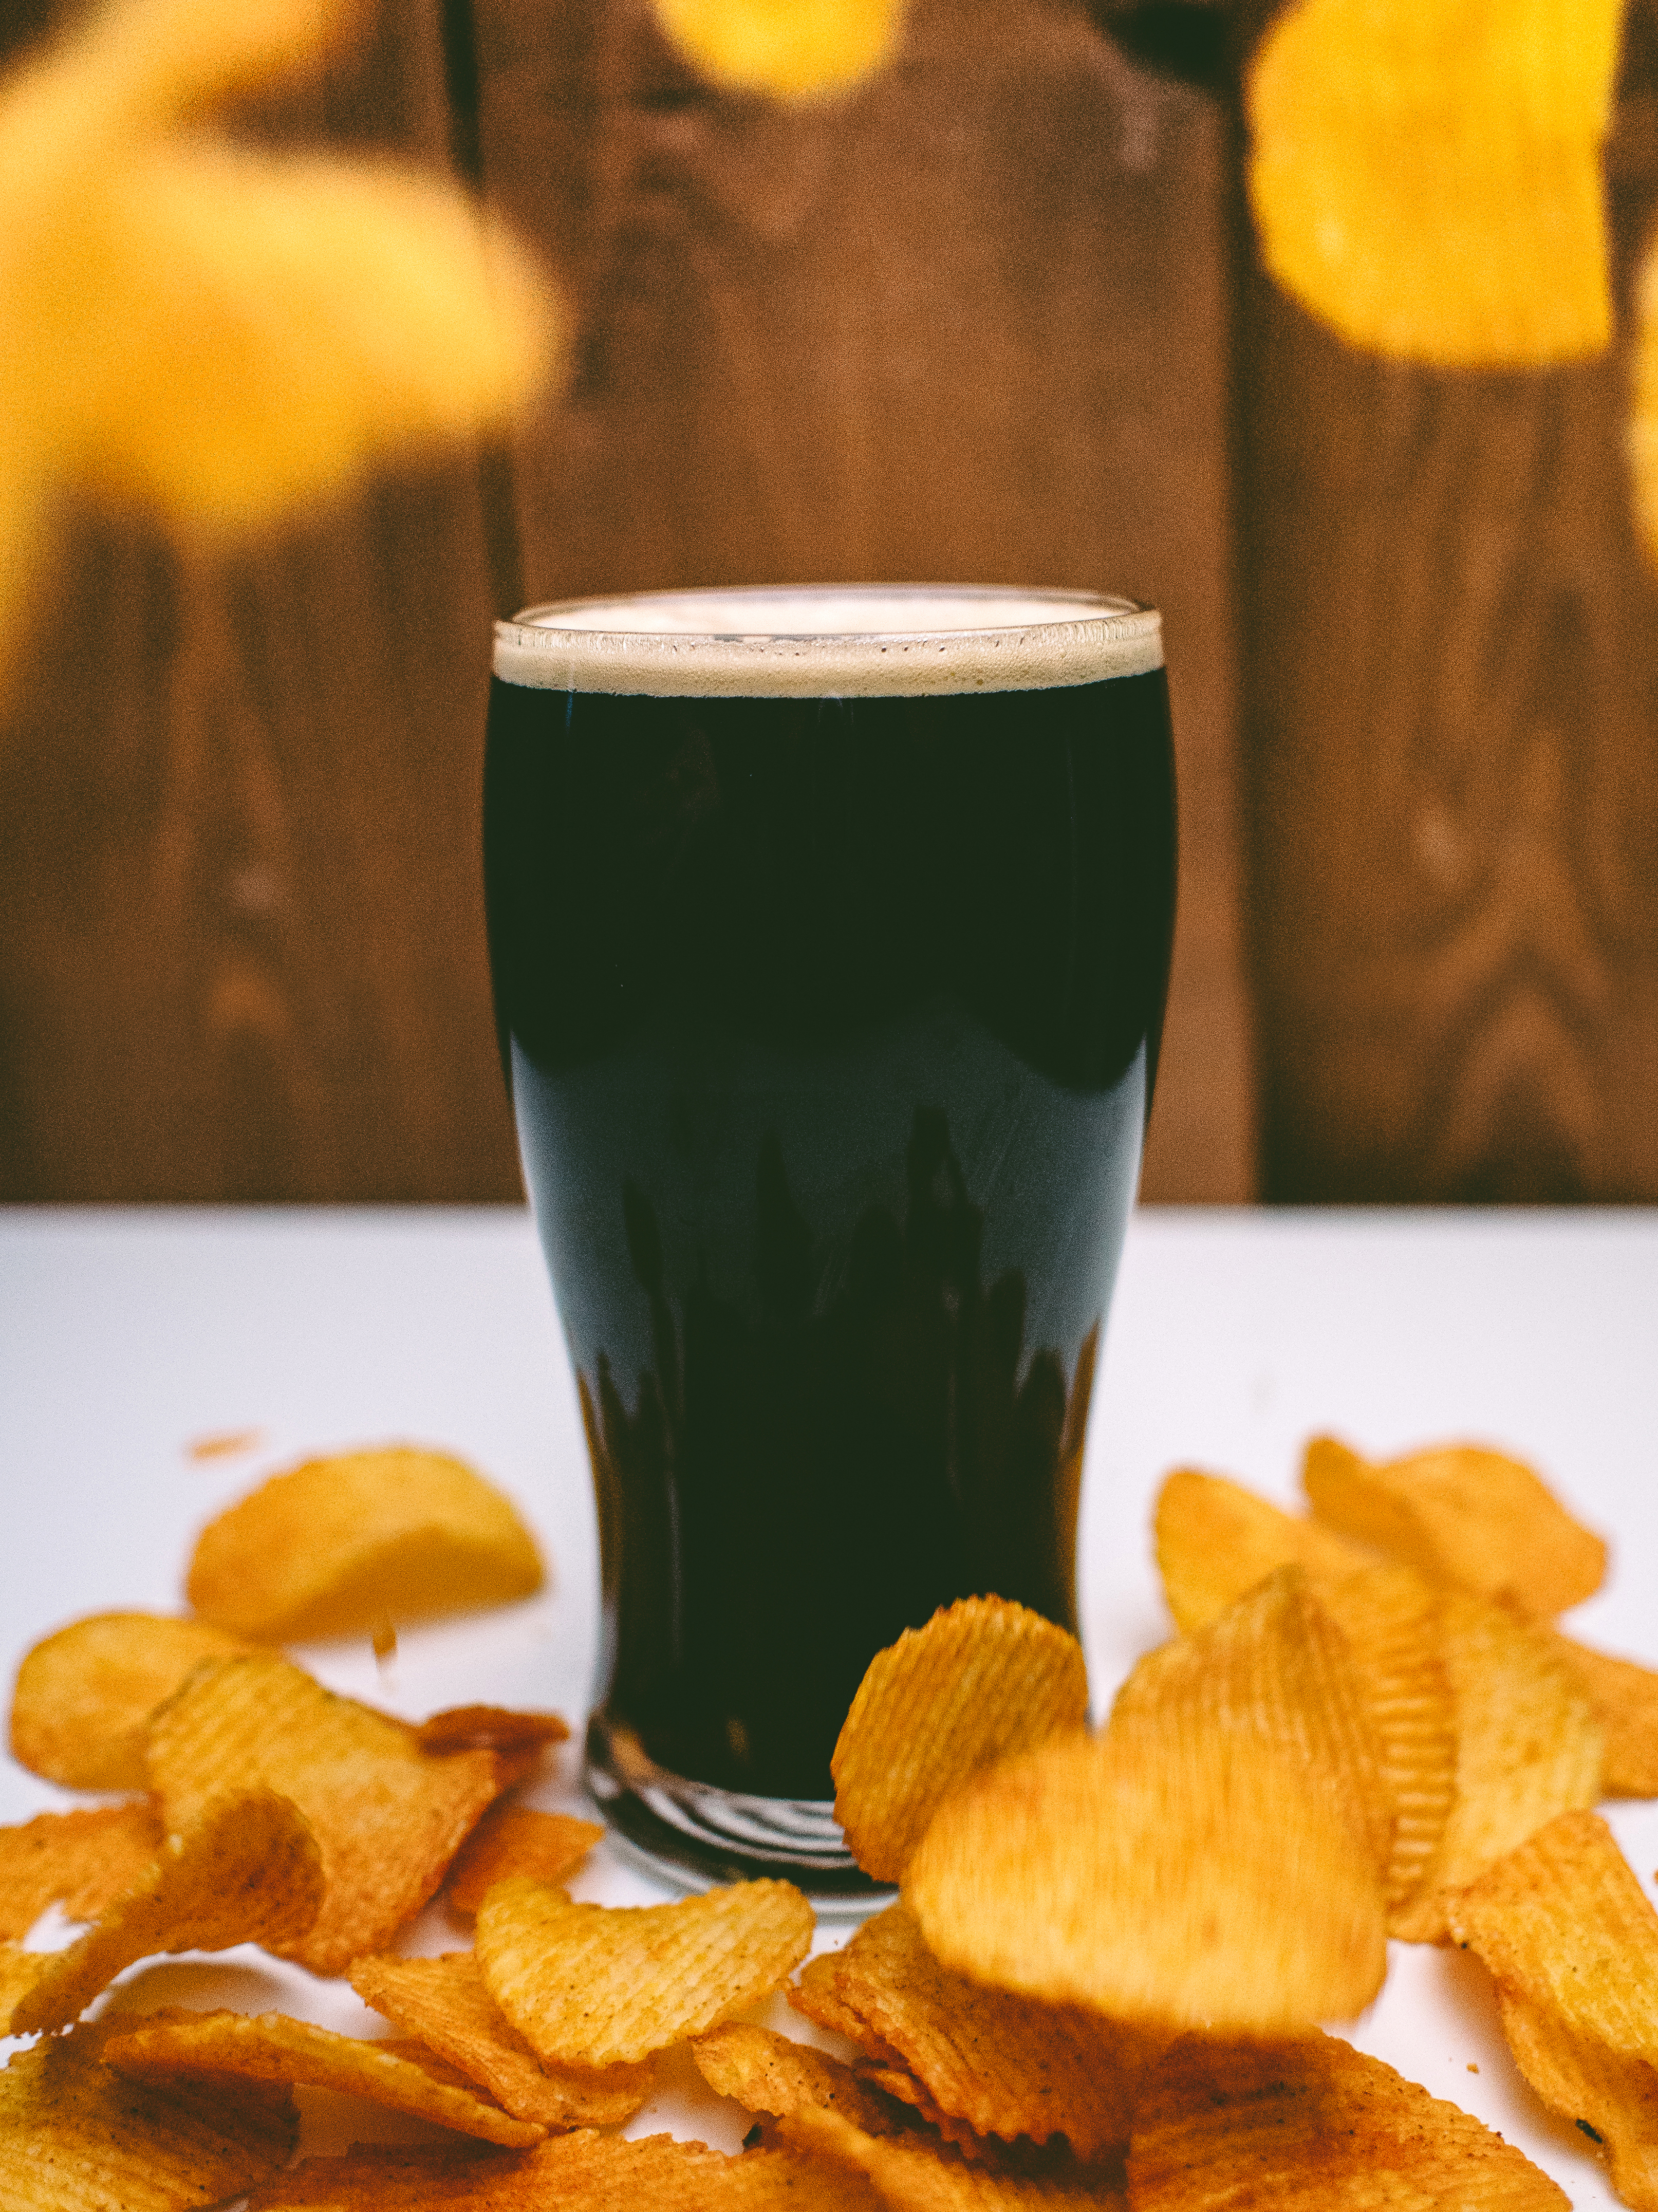
plant, leaf, glass, bar, food, produce, beverage, drink, snack, beer, alcohol, juice, alcoholic, flavor, crisps, junk food, potato chips